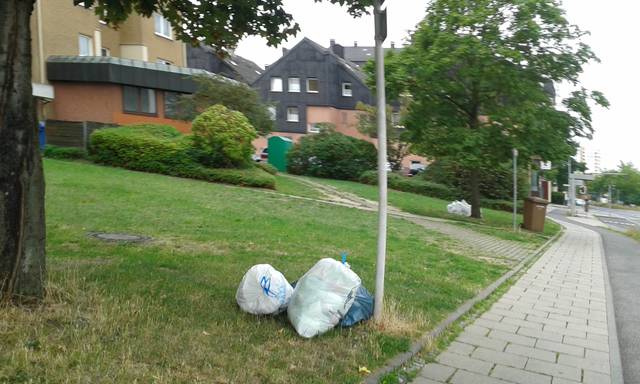
Region: Germany
Coordinates: 49.9, 10.919